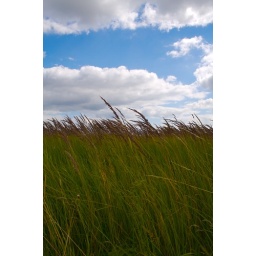
green grass with purple flowers against the blue sky